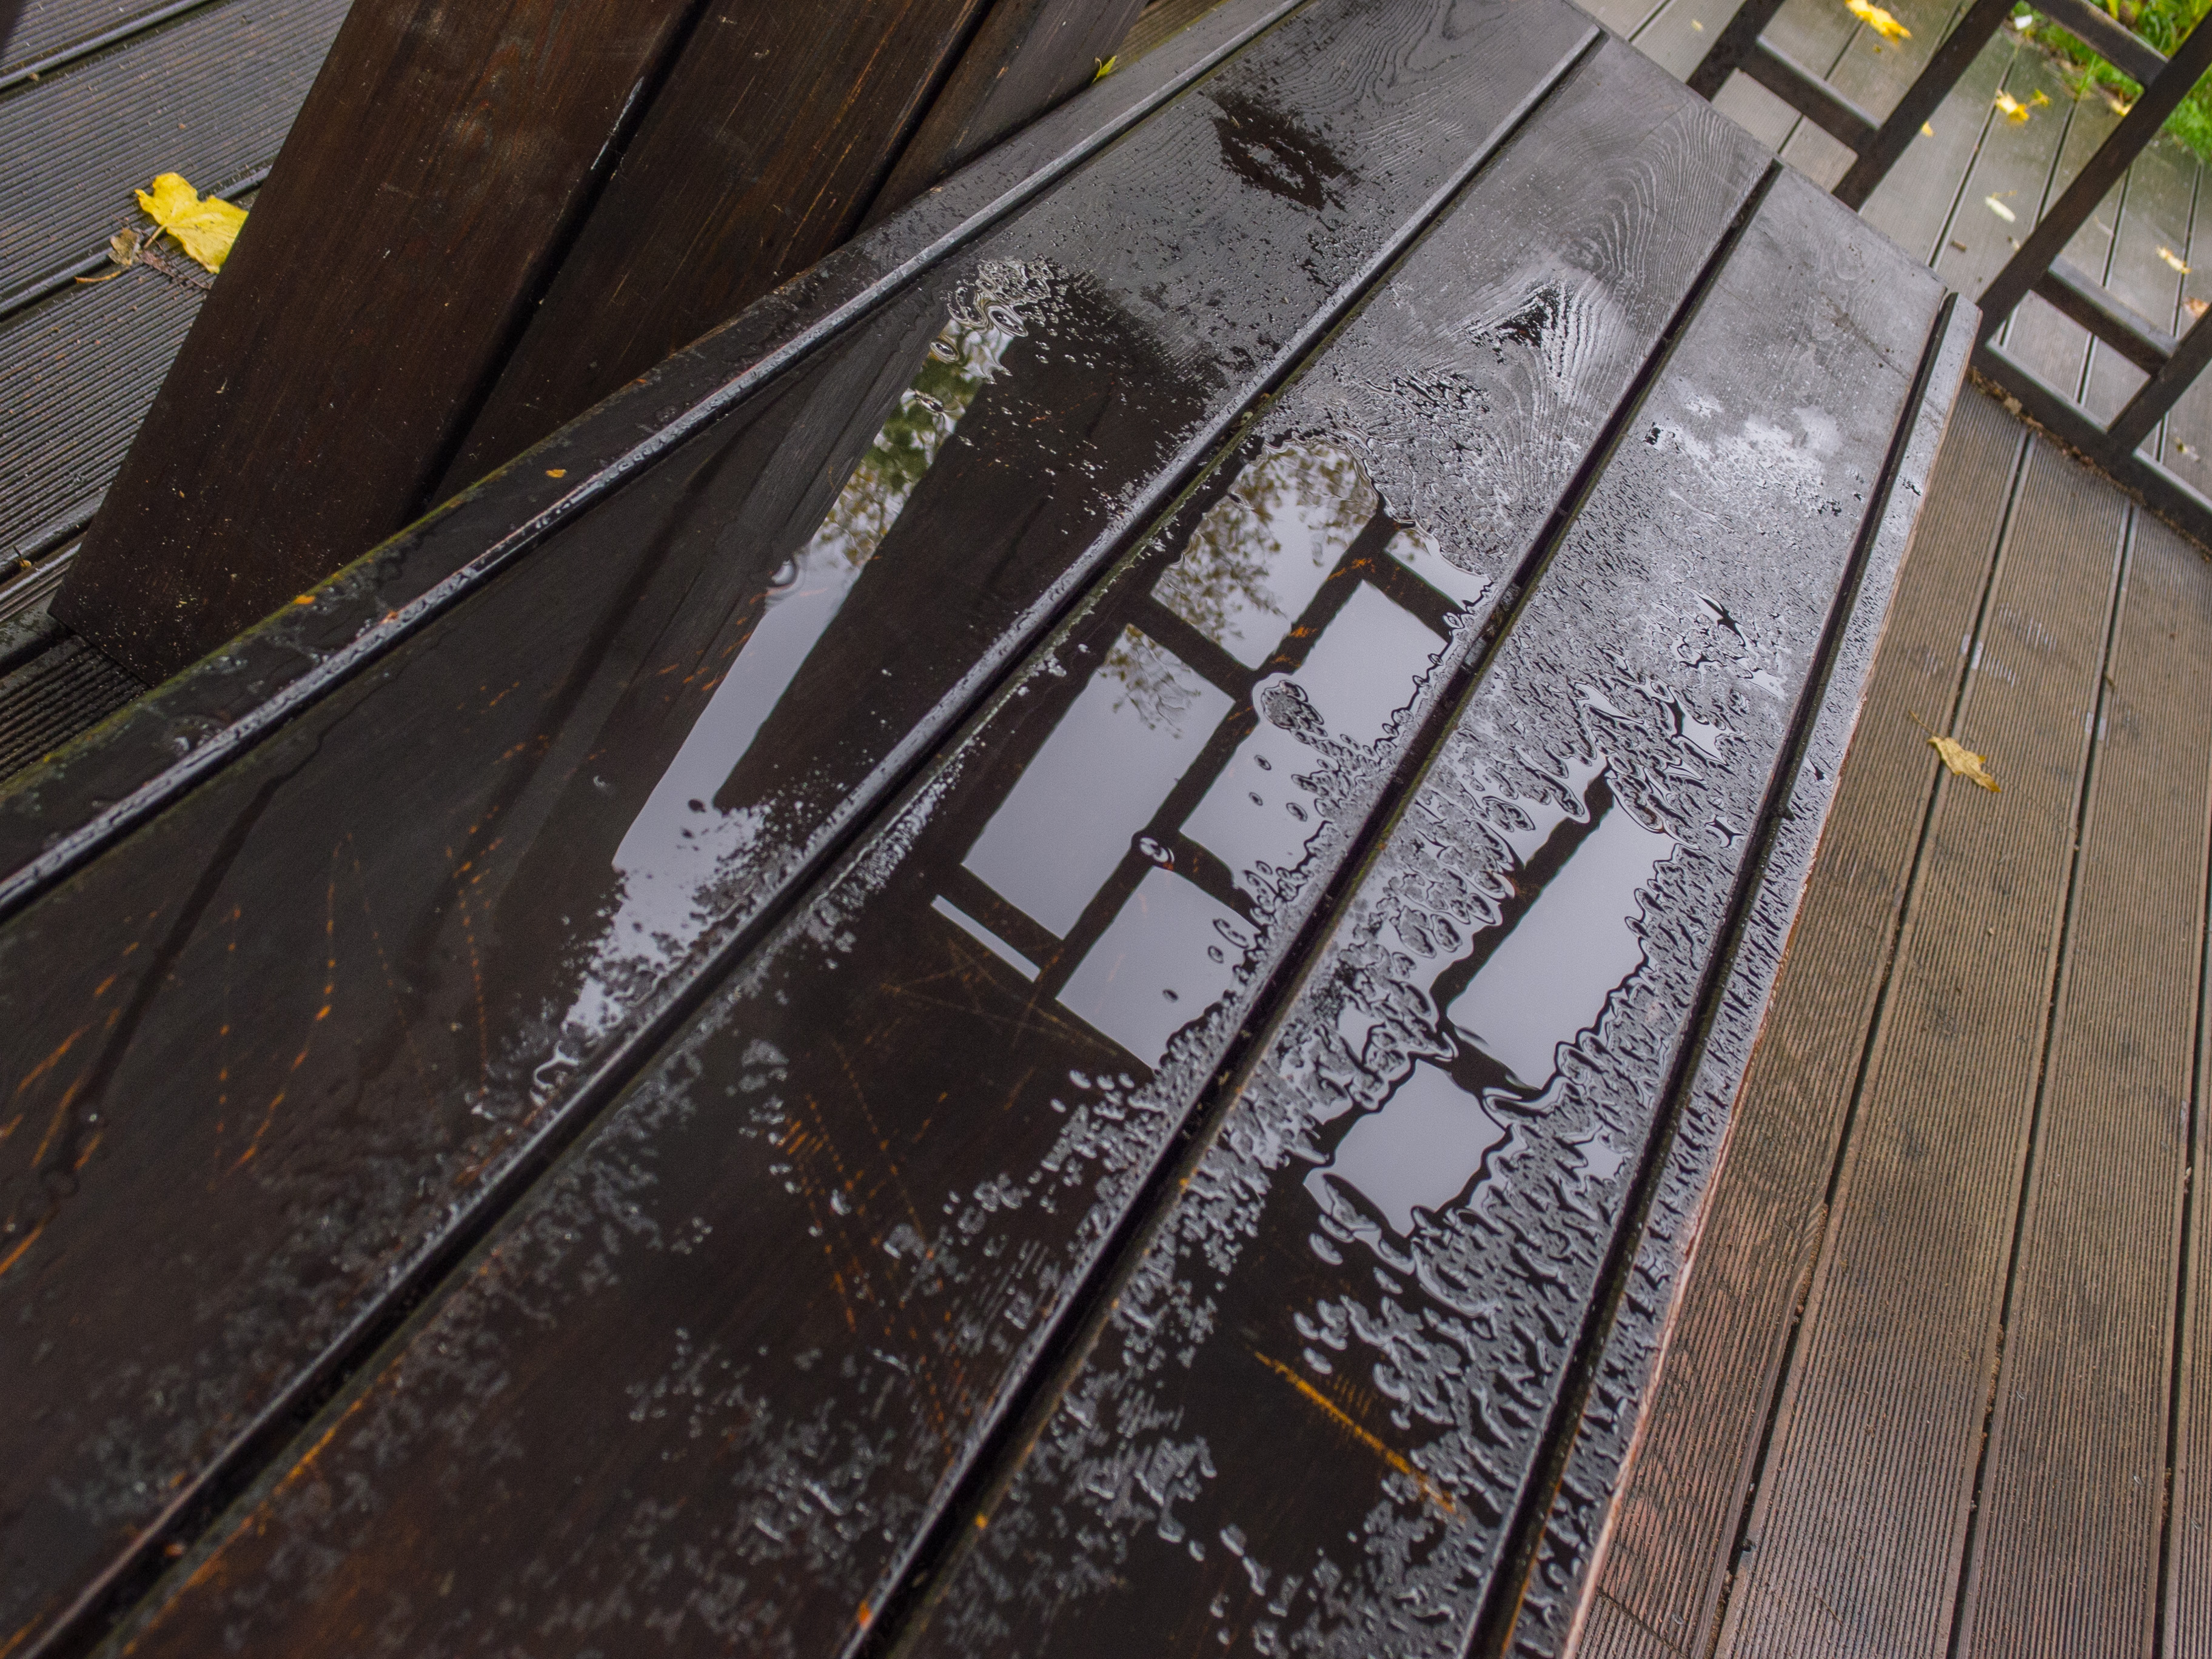
image, wood, line, iron, hardwood, wood stain, metal, architecture, steel, track, plank, daylighting